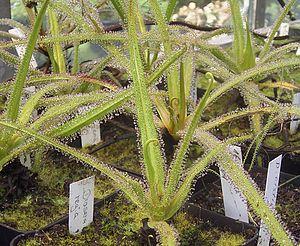
Les droséras, ou rossolis sont de petites plantes insectivores de la famille des Droséracées, appartenant au genre Drosera.
Les droséras sont des plantes carnivores de la famille des Droséracées, genre Drosera.
La Drosera regia ou Rossolis royal est une plante carnivore de la famille des Droseraceae.